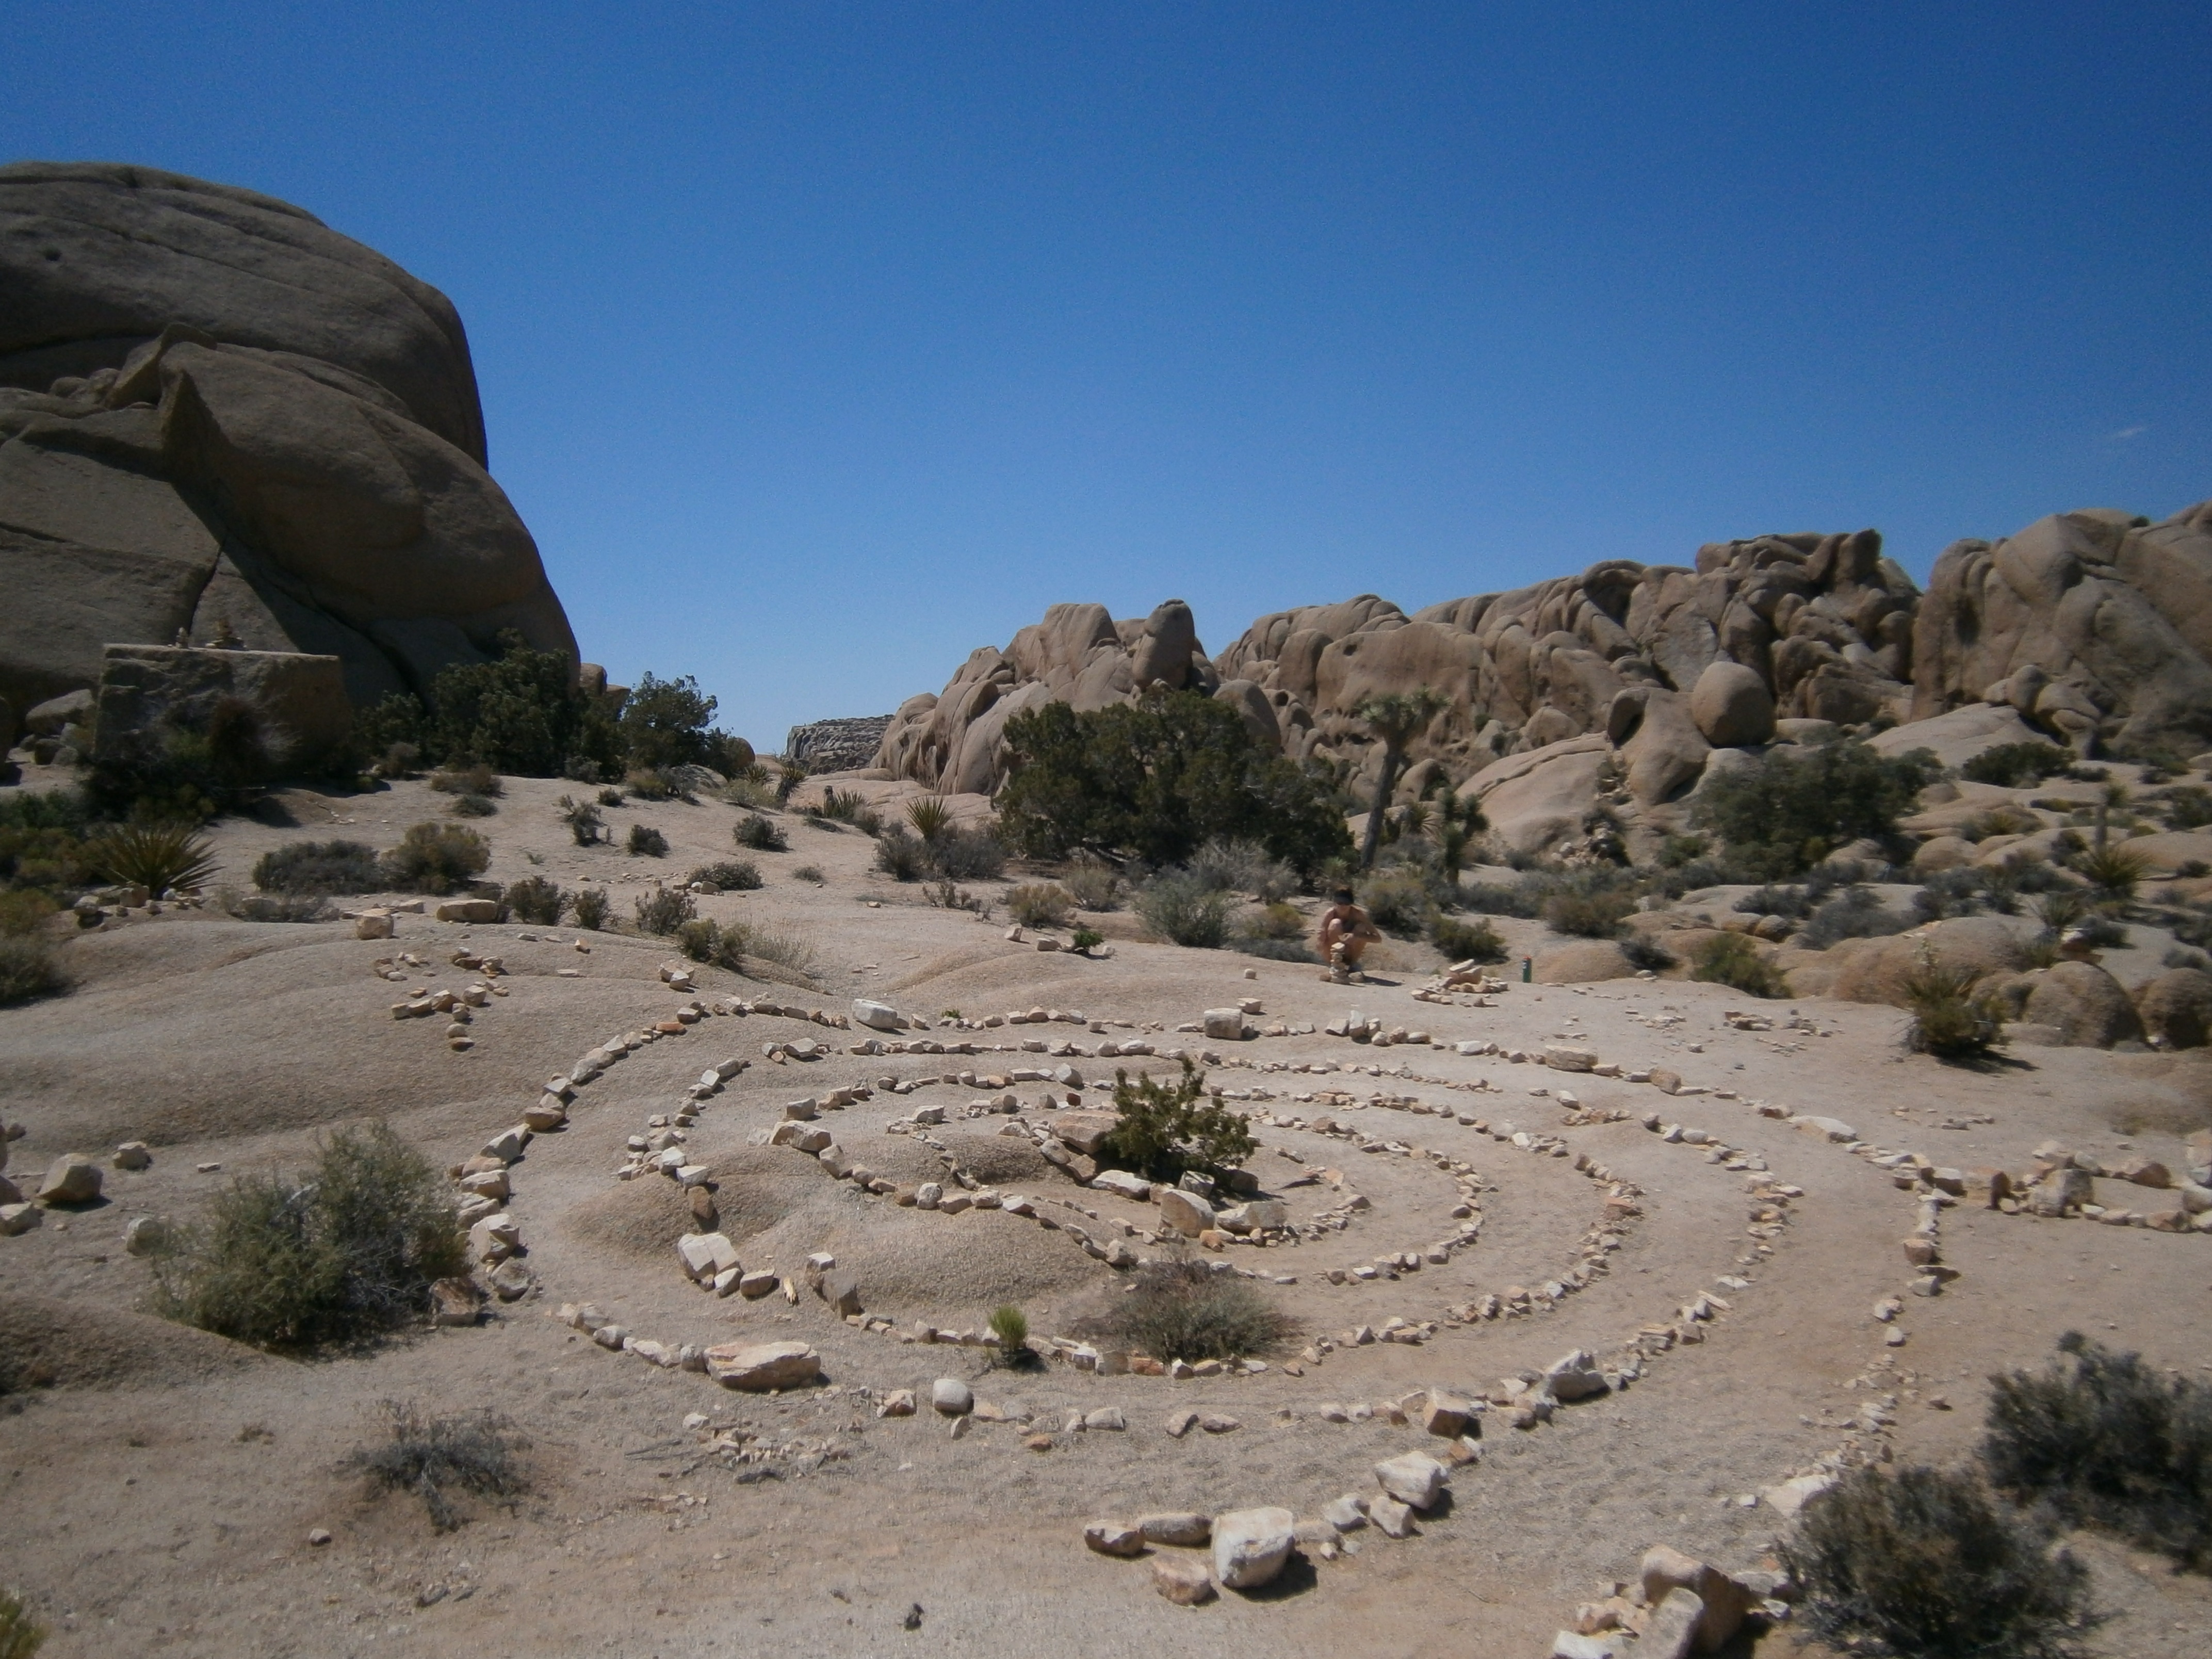
landscape, sand, rock, wilderness, desert, valley, formation, geology, badlands, plateau, ecosystem, joshua tree, sahara, wadi, rock formations, landform, ancient history, natural environment, geographical feature, aeolian landform